Tilehurst

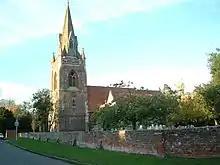
The Church of St Michael

Tilehurst does not have any synagogues, mosques or gurdwaras; the nearest are in West Reading, central Reading, and East Reading respectively.